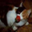
Label: cat